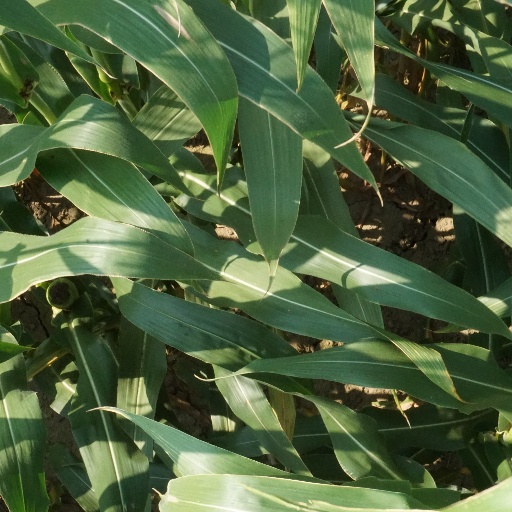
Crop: maize; corn